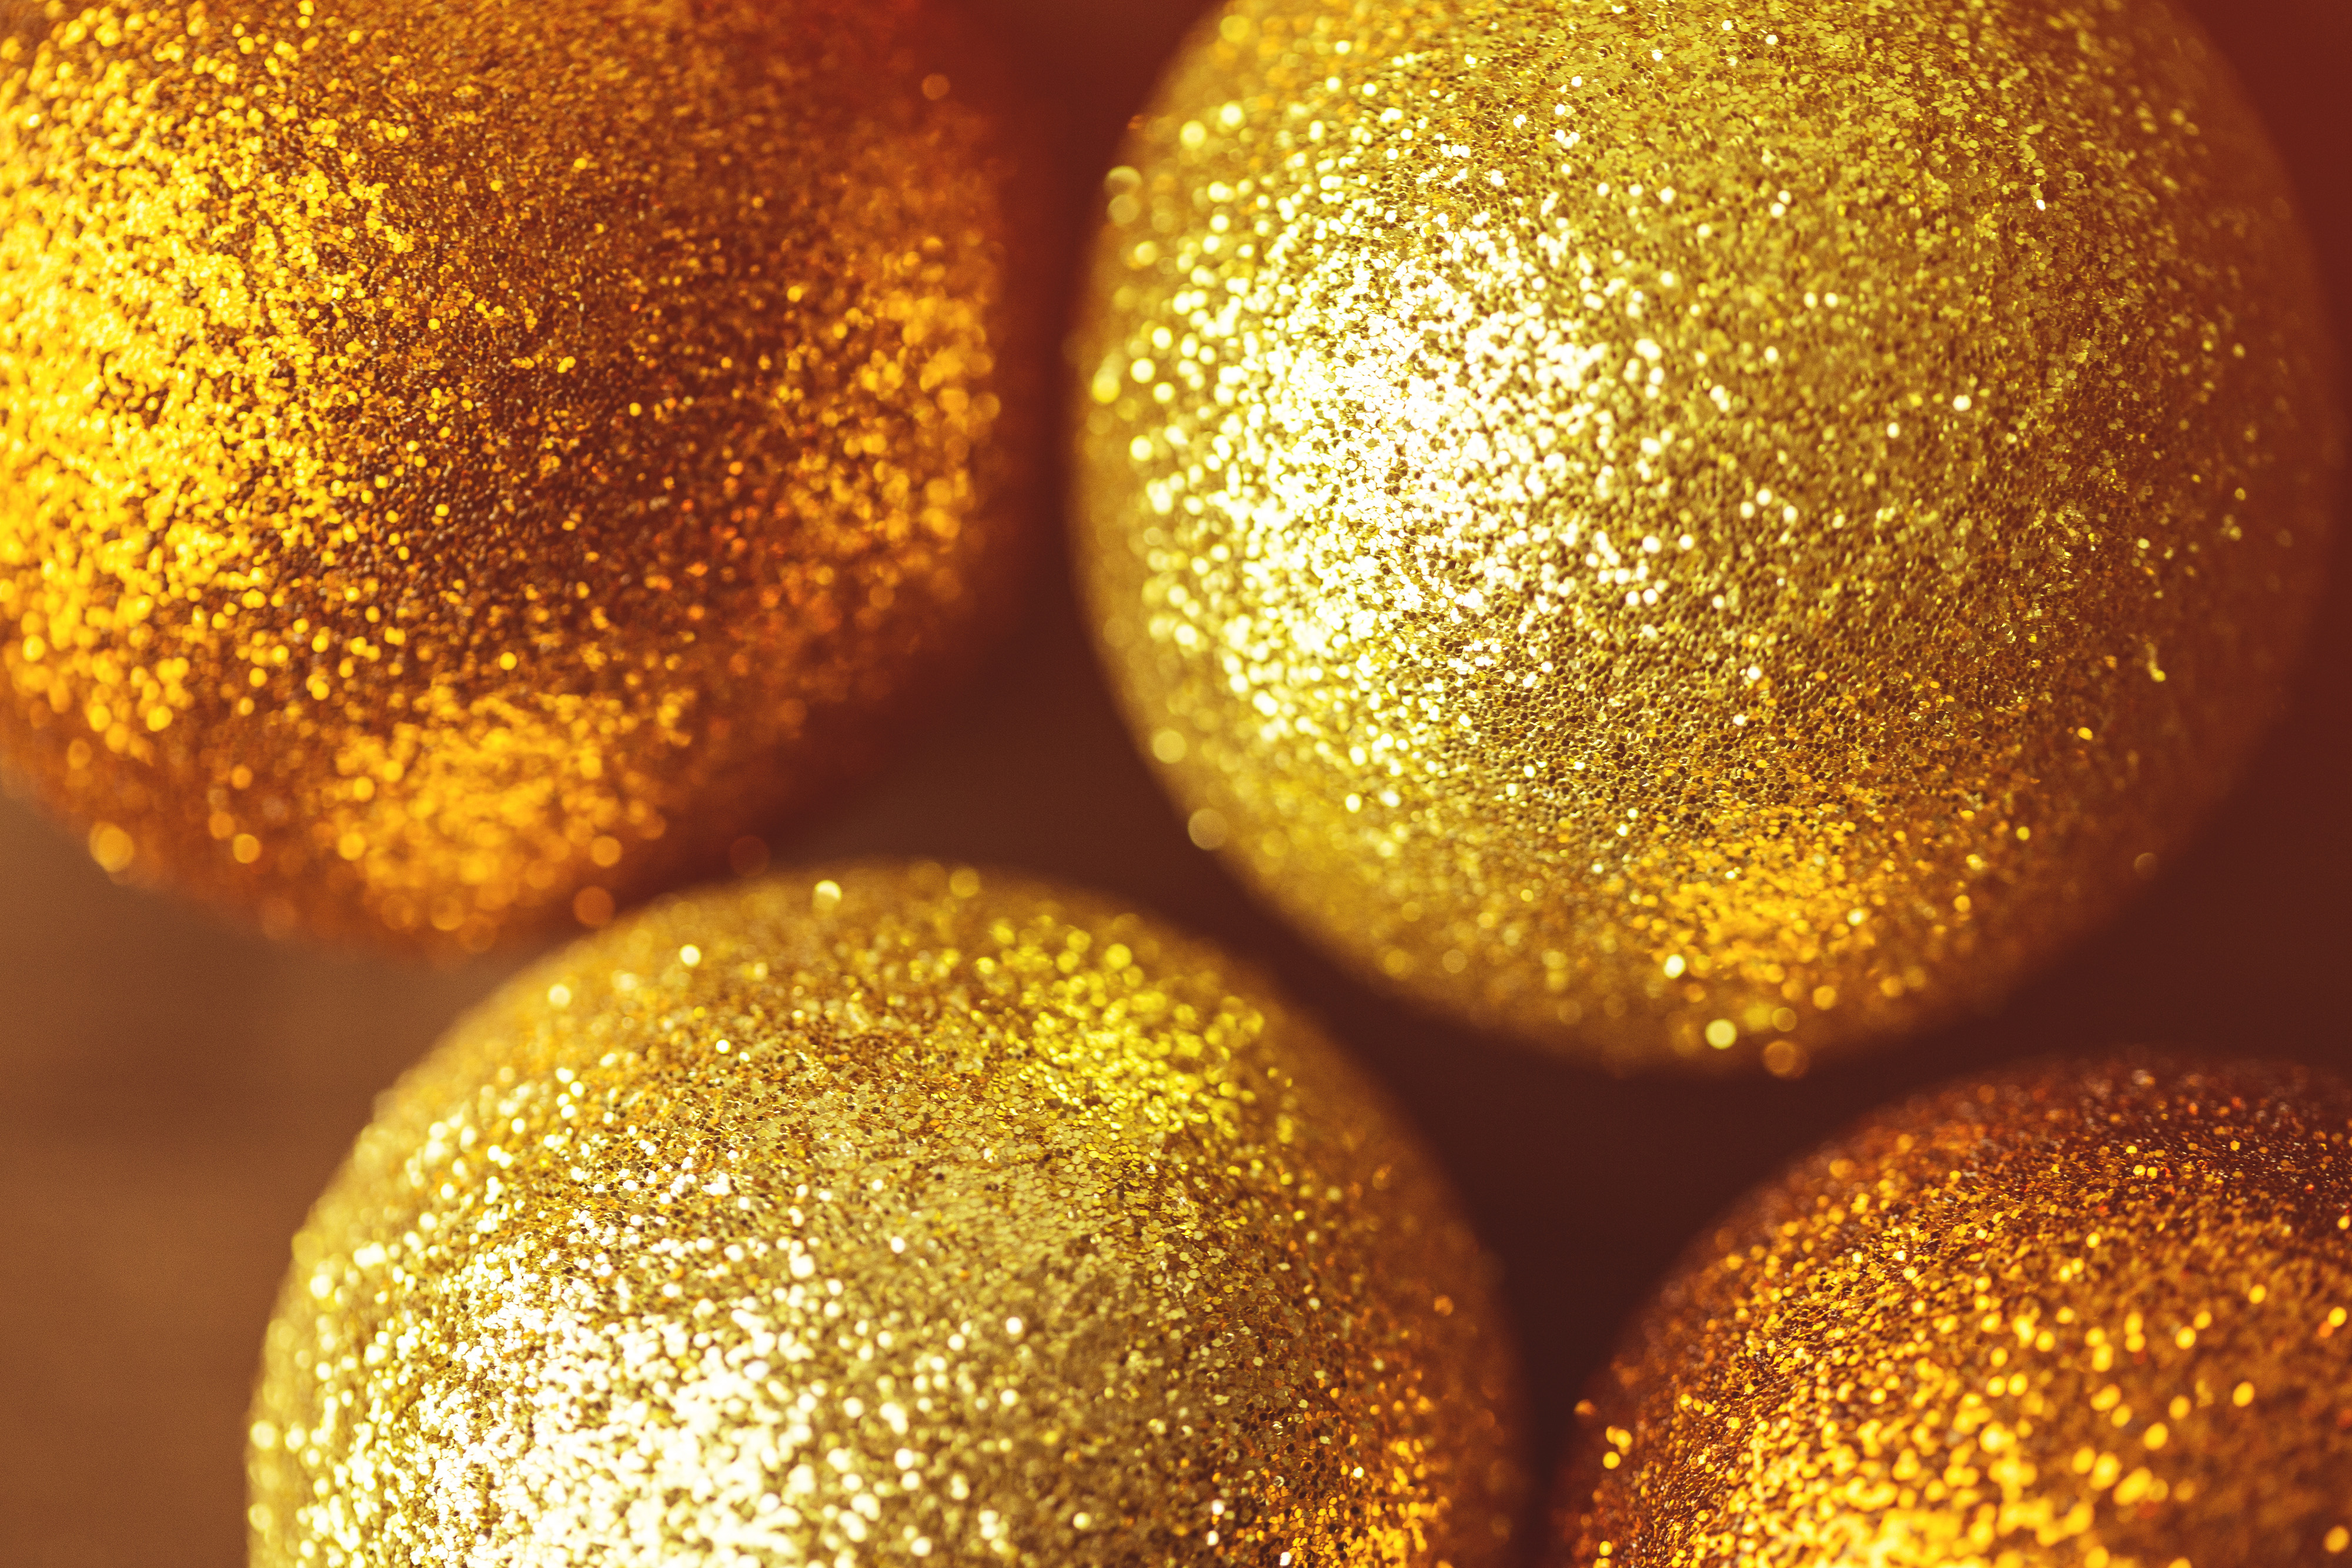
yellow, close up, fruit, citrus, macro photography, food, metal, plant, orange